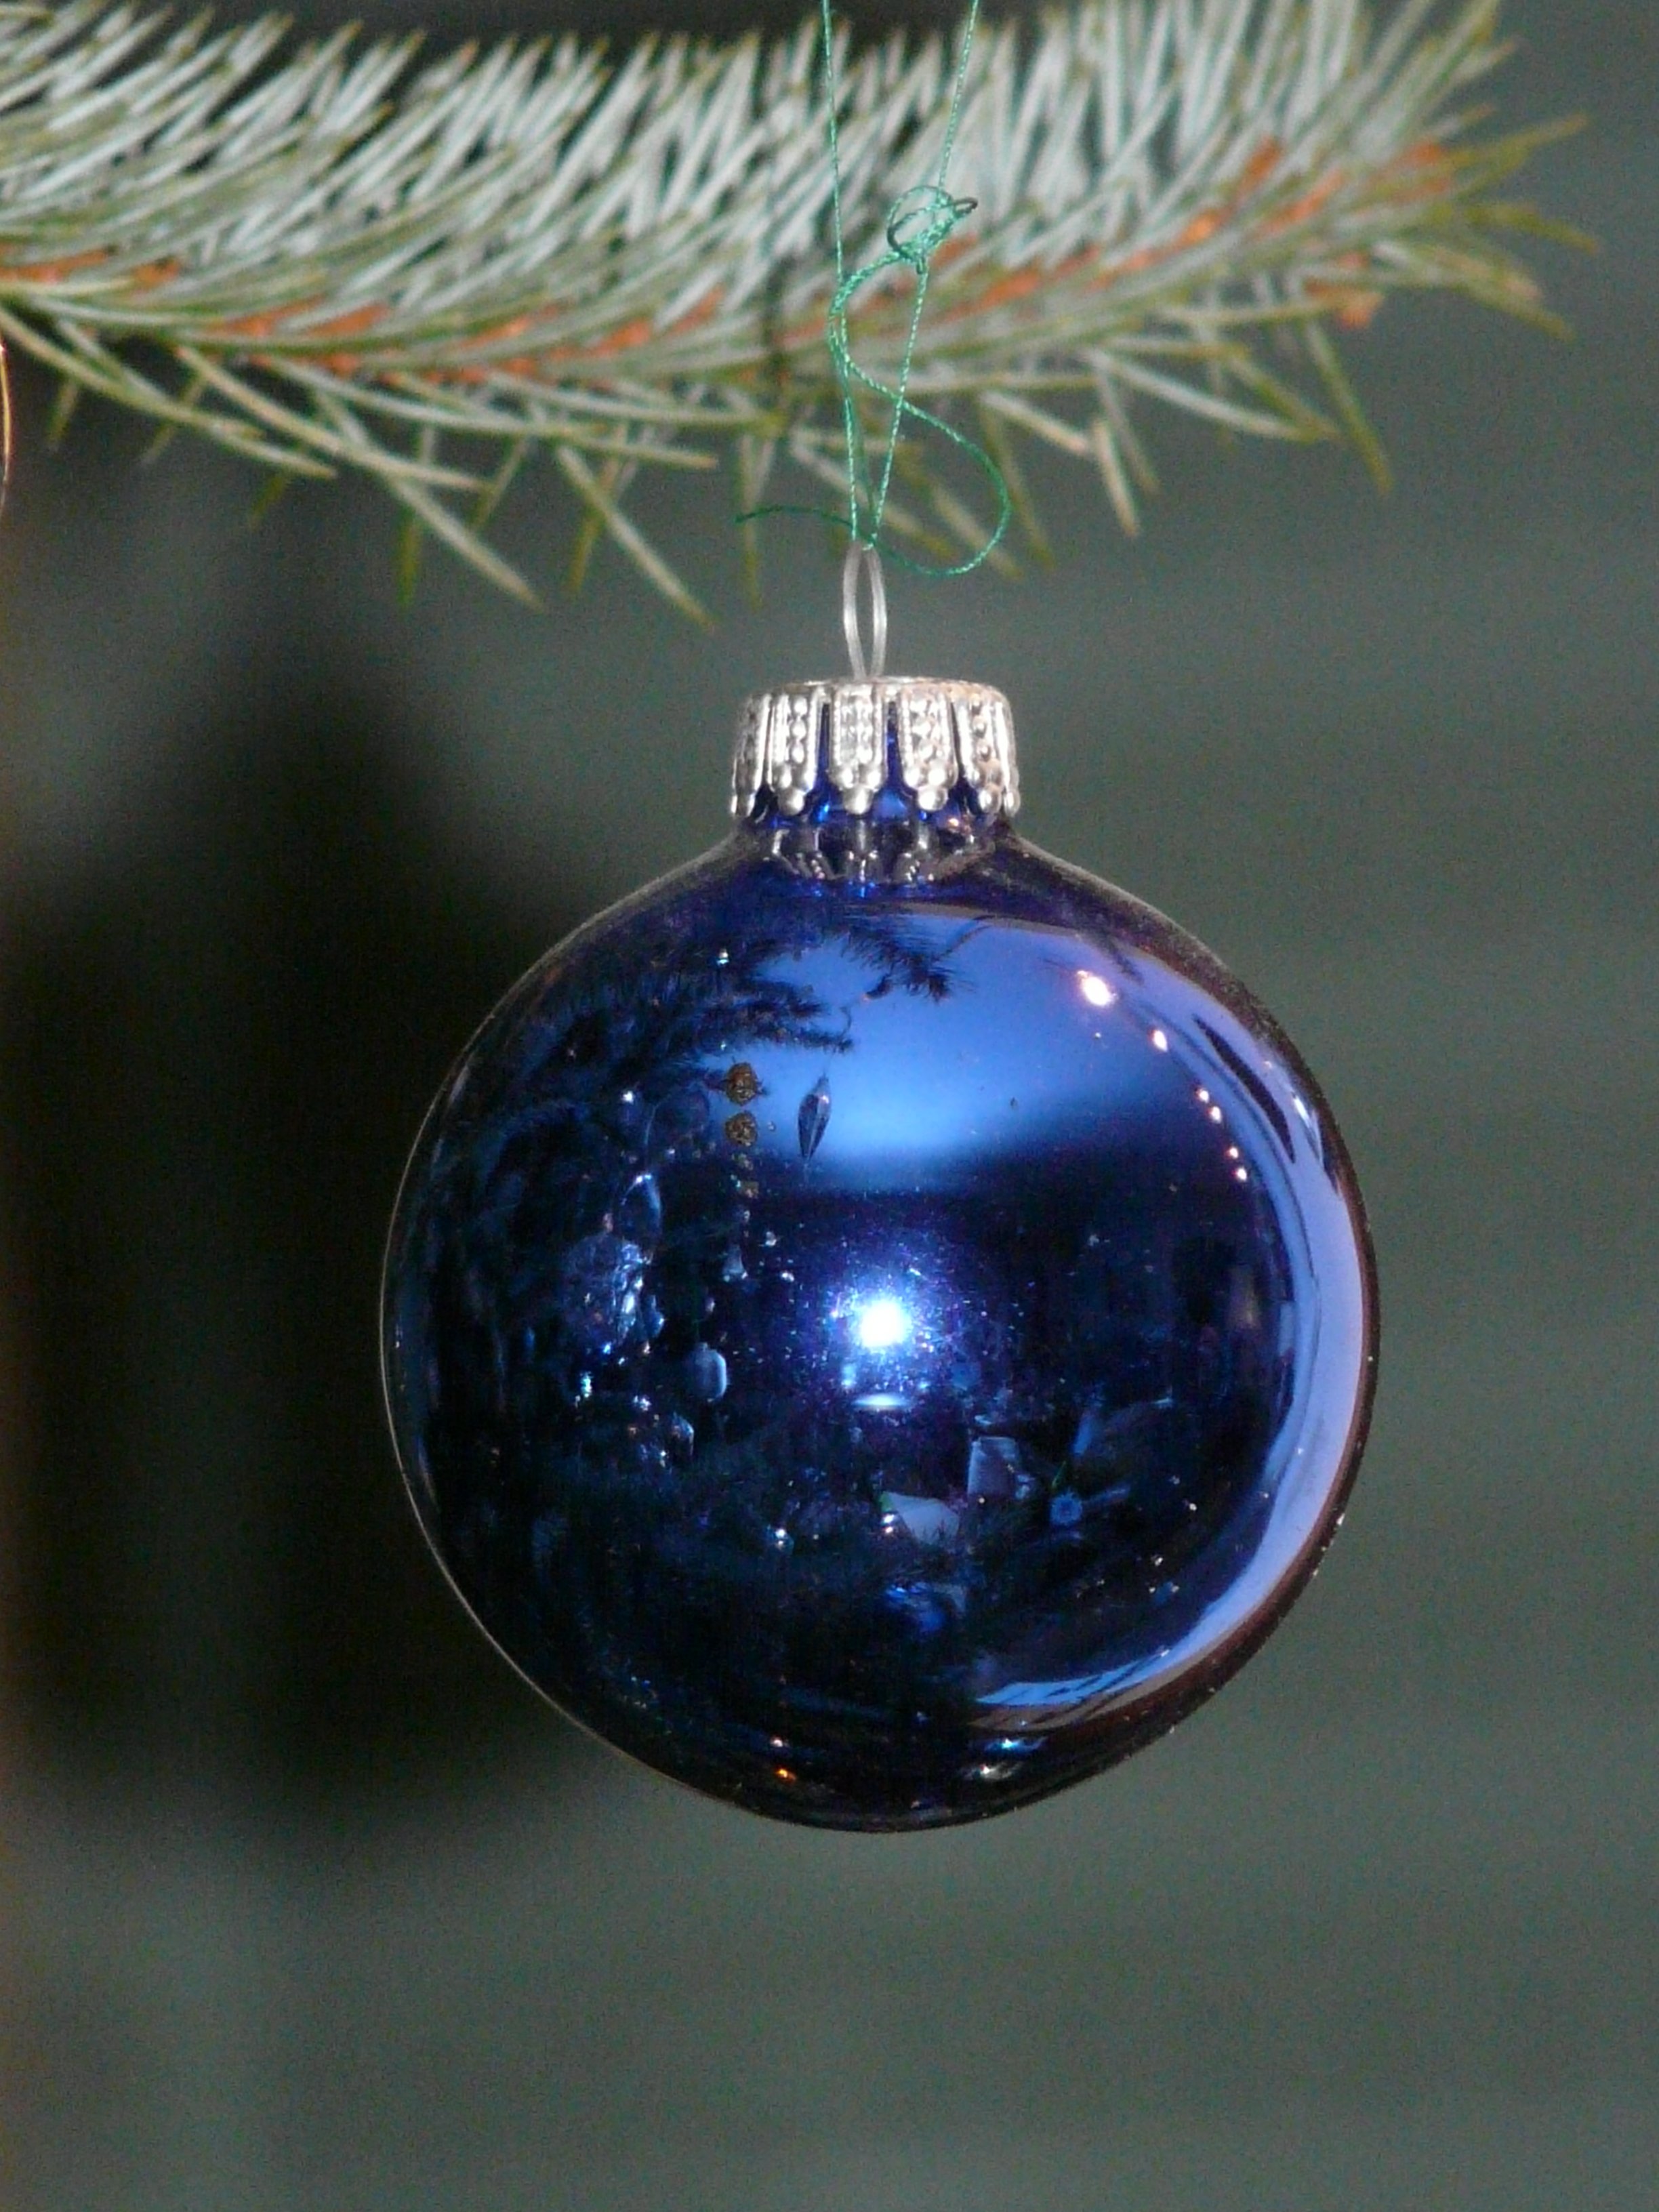
branch, glass, blue, christmas, decor, christmas tree, circle, sparkle, christmas decoration, christmas time, sphere, glass ball, macro photography, depend